Charles Simeon (colonist)

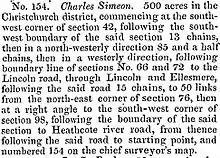
Description of the land chosen by Simeon as it appeared in the "Lyttelton Times"

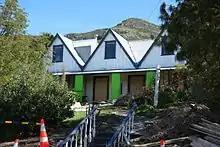
Captain Simeon's house undergoing earthquake repairs in 2016

The Simeon family with five children, a housekeeper, a governess, a lady's maid, a housemaid, a nurse, a cook and a footman left England from the East India Docks on 18 June 1851 on the ship "Canterbury" and arrived on 21 October in Lyttelton. Lyttelton inhabitants were amazed about the size of the party. The children and servants were put up at the Mitre in Lyttelton at a cost of £4 10s per day until he had found a town house to rent on the Bridle Path. He bought town section 102 in Lyttelton's Coleridge Street (today Coleridge Terrace), not far from the rented house, and built a substantial house with eight rooms near where the Bridle Path goes over the hill to Christchurch. This latter house is still standing and is registered as a Category II historic place by Heritage New Zealand.